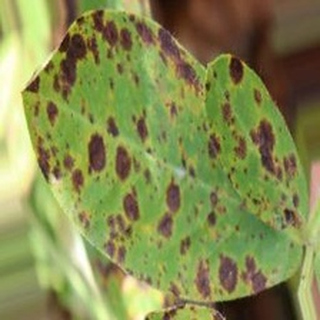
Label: groundnut_late_leaf_spot